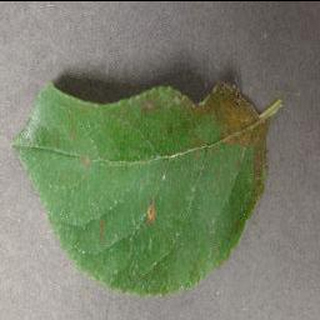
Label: apple_cedar_apple_rust